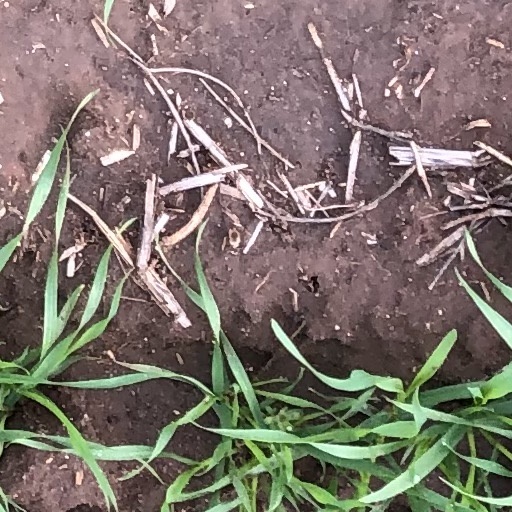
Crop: wheat